Iona

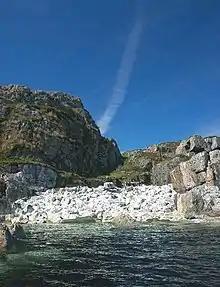
Iona Marble Quarry

The remains of a marble quarrying enterprise are present in a small bay on the south-east shore of Iona. The quarry is the source of "Iona Marble", a translucent green and white stone, much used in brooches and other jewellery. The stone has been known of for centuries and was credited with healing and other powers. While the quarry had been used in a small way, it was not until around the end of the 18th century when it was opened up on a more industrial scale by the Duke of Argyle. The difficulties of extracting the hard stone and transporting it meant that the scheme was short lived. Another attempt was started in 1907, this time more successful with considerable quantities of stone extracted and indeed exported. The First World War impacted the quarry, with little quarrying after 1914 and the operation finally closed in 1919. A painting showing the quarry in operation, "The Marble Quarry, Iona" (1909) by David Young Cameron, is in the collection of Cartwright Hall art gallery in Bradford. The site has been designated as a Scheduled Ancient Monument.